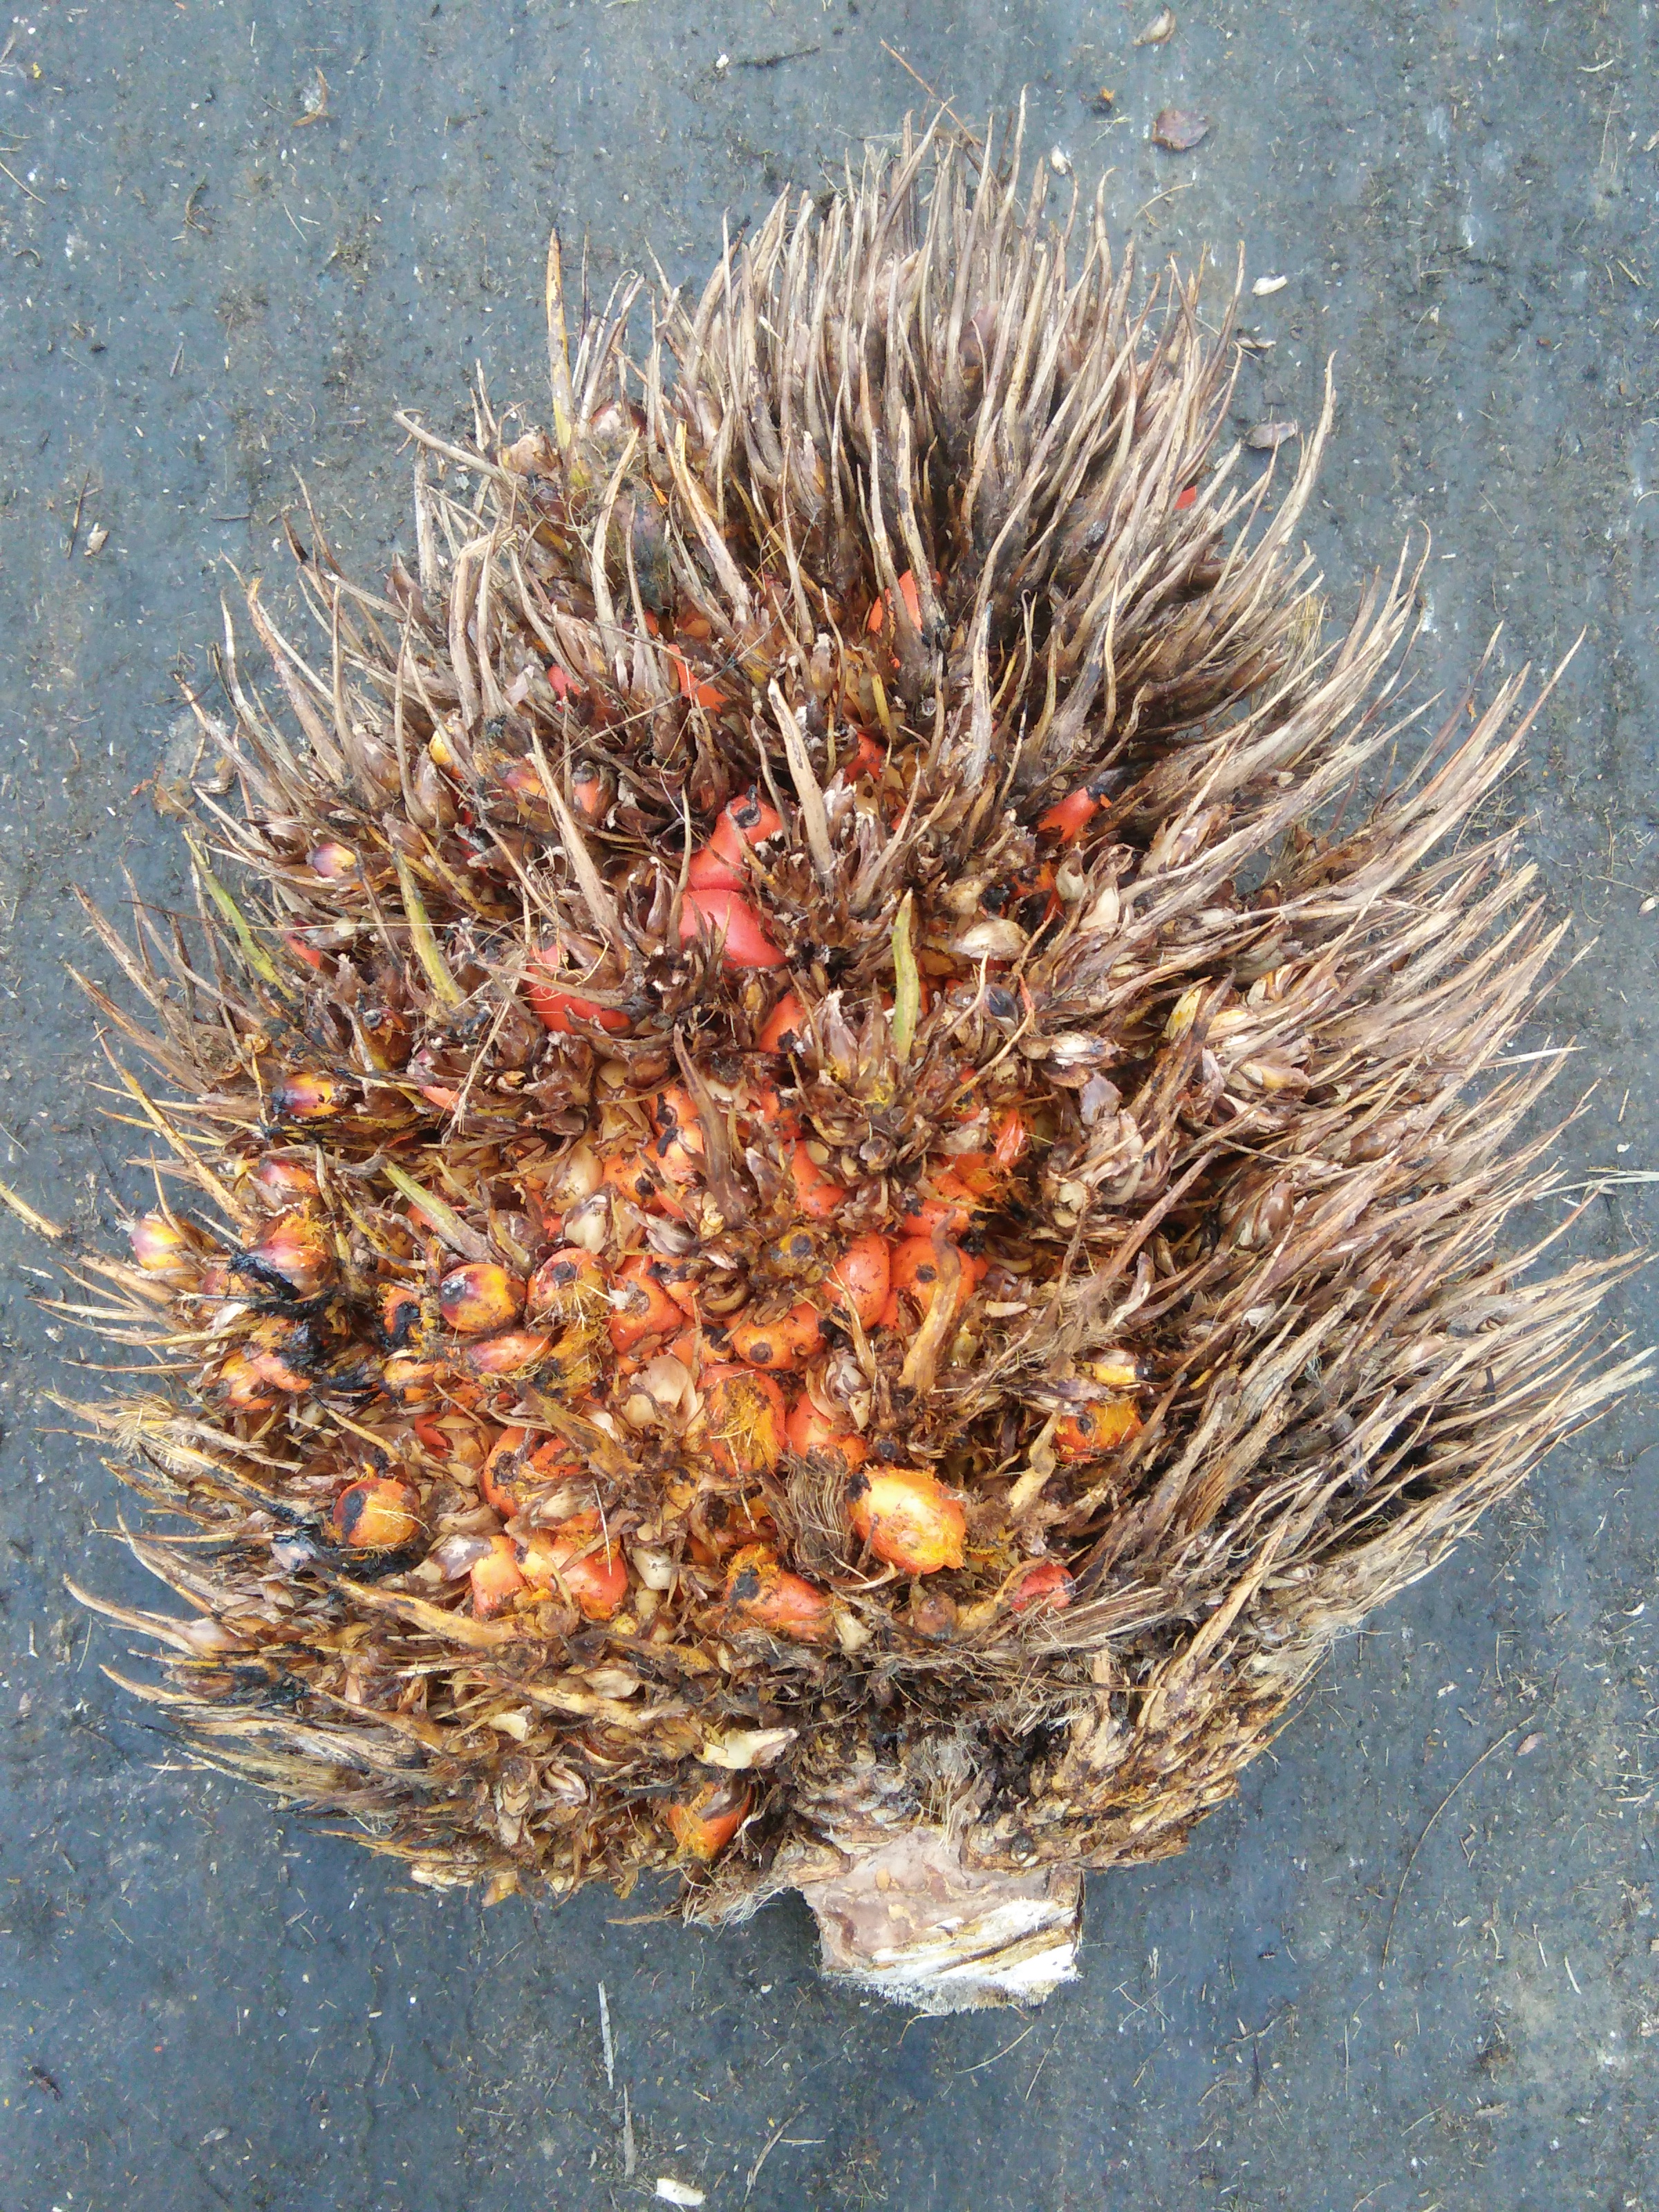
Ripeness: Overripe